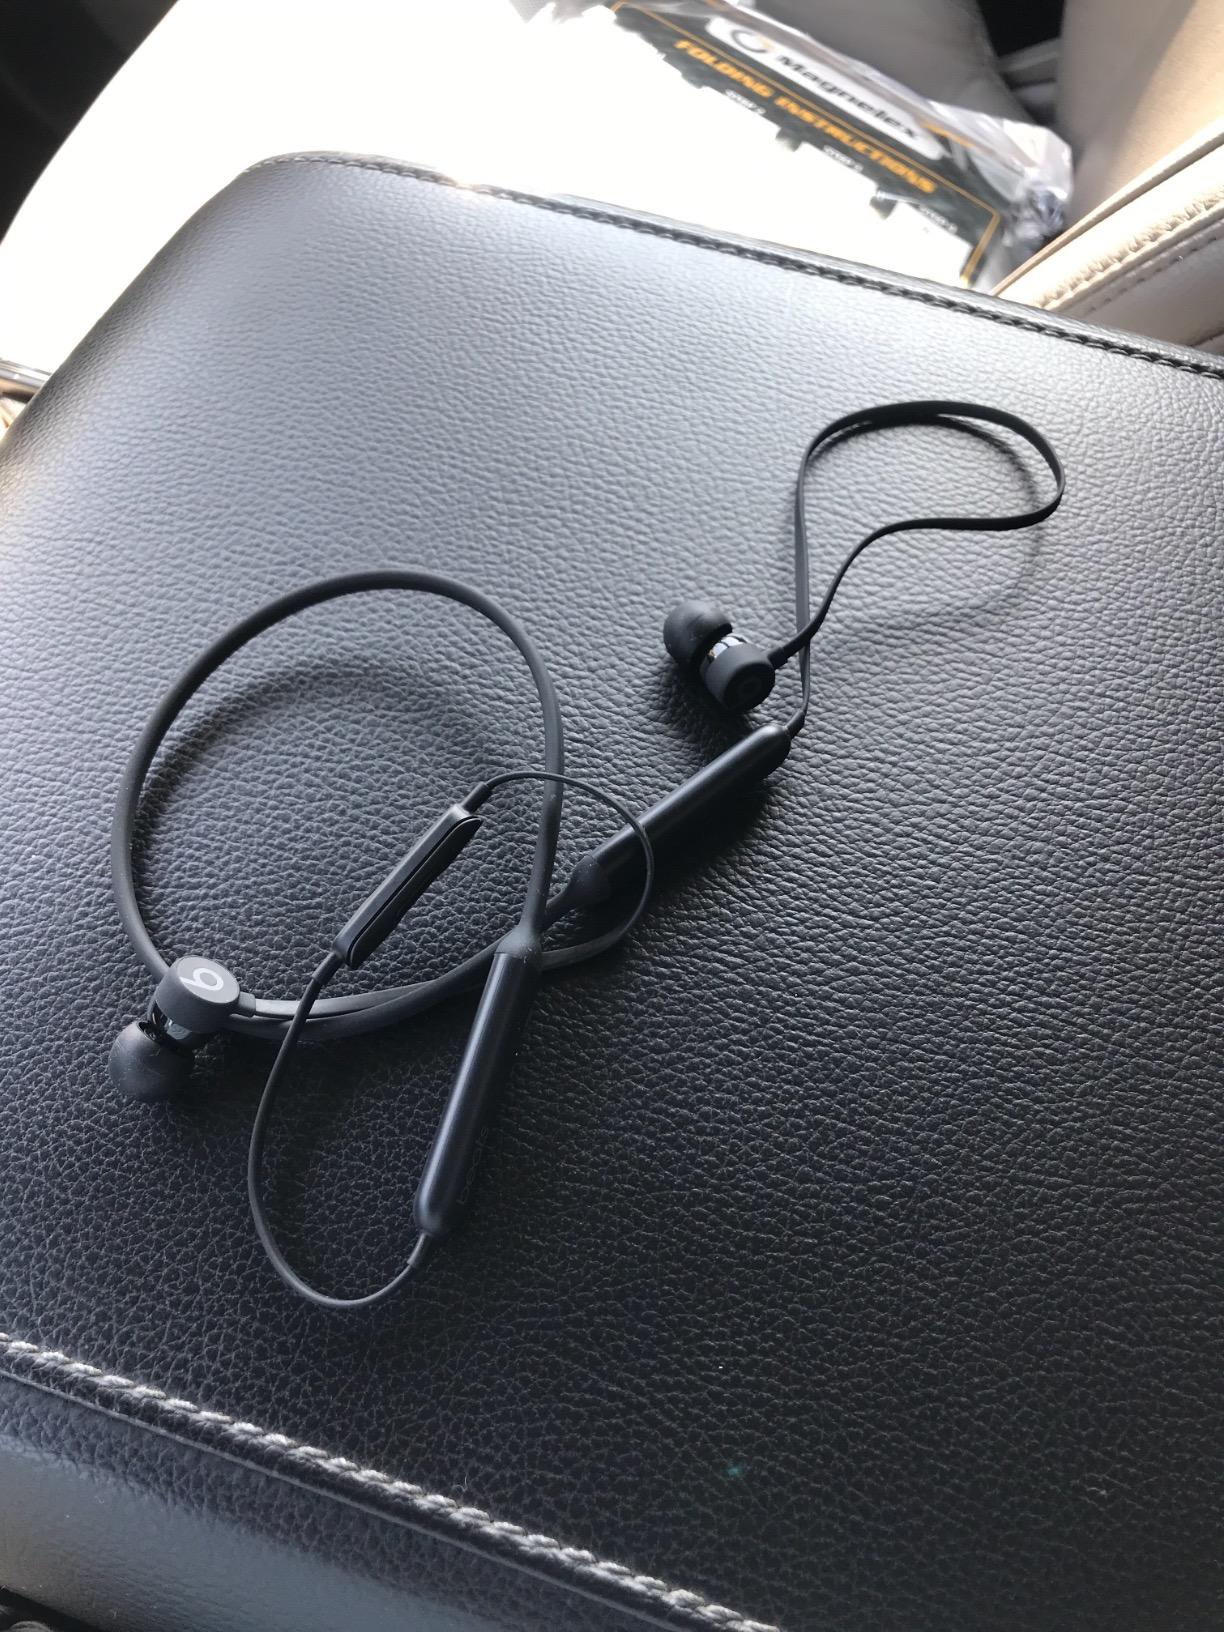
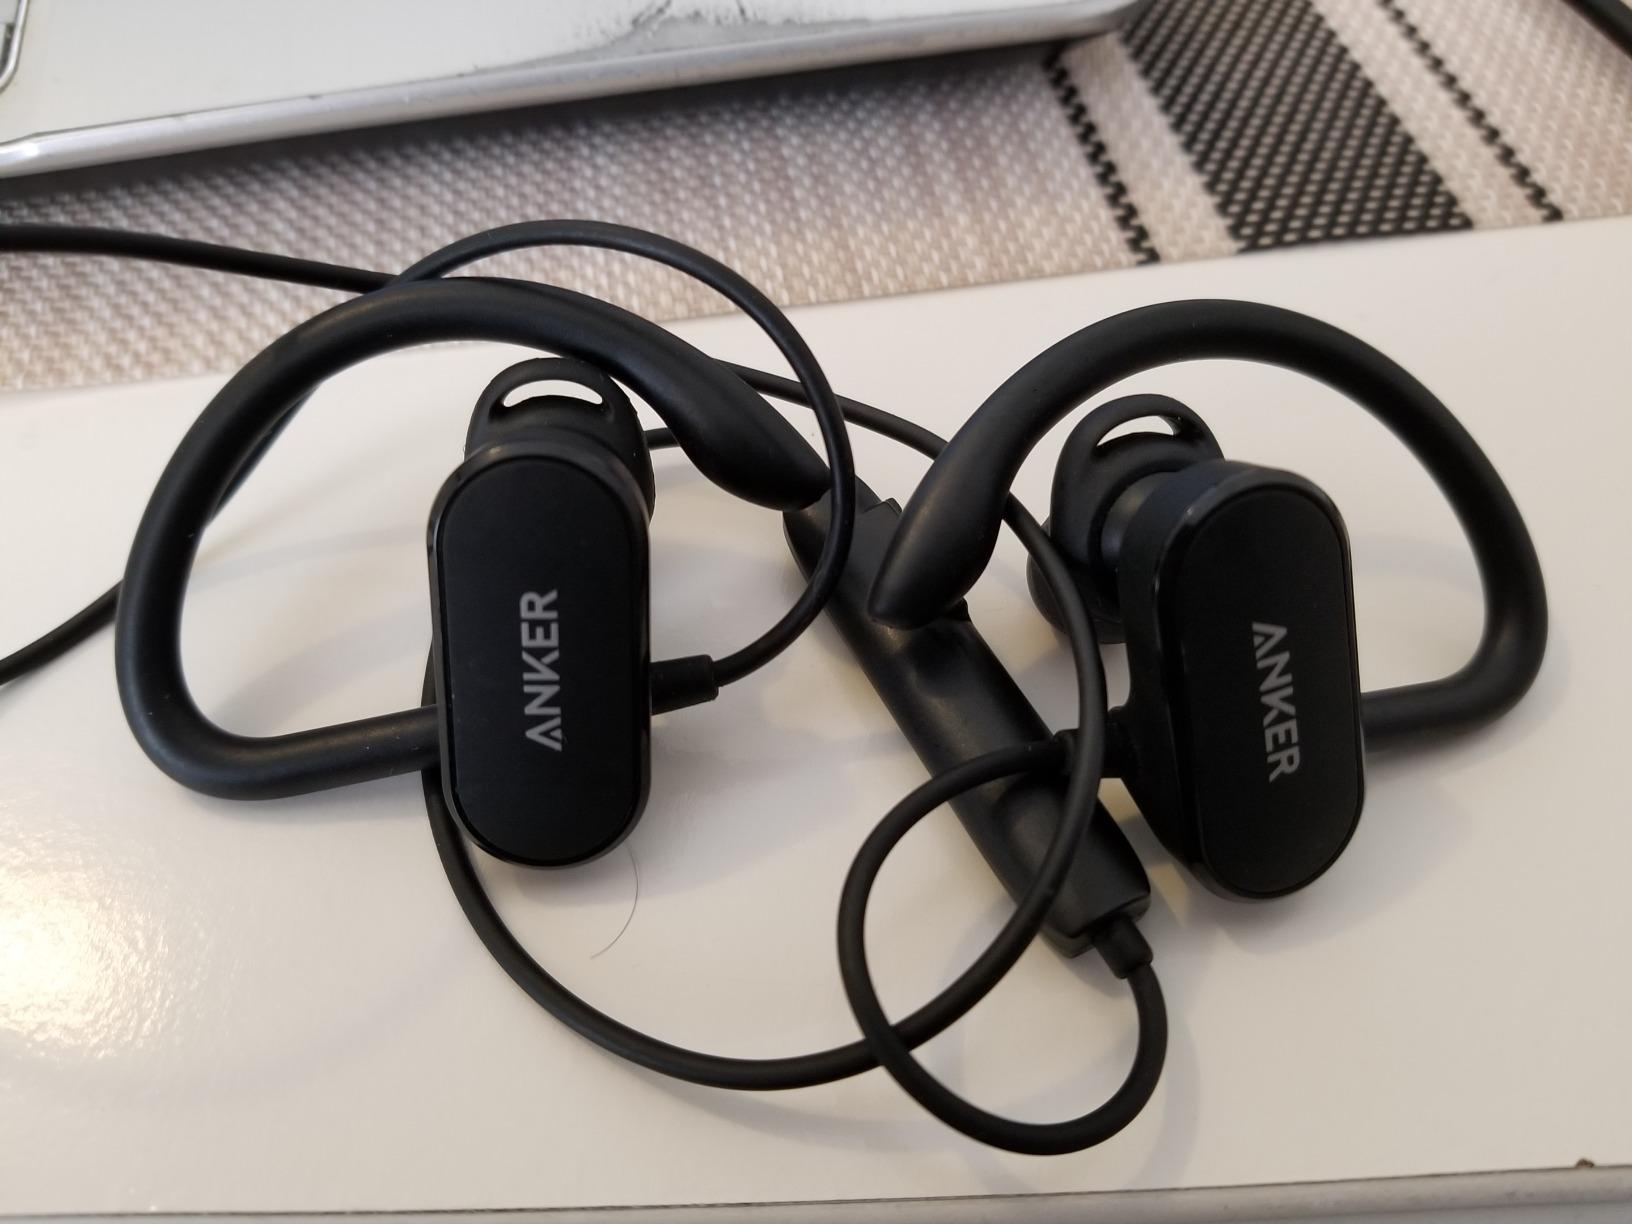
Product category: headphones
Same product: no